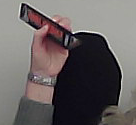
Product: toblerone_black